Mickey Mouse Revue

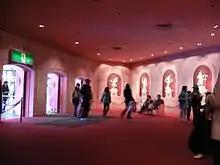
The preshow area at Mickey Mouse Revue in Tokyo Disneyland

In a 1962 interview, Walt Disney talked about his new audio-animatronic technology in The Enchanted Tiki Room and untitled haunted house attraction. He said that he had similar plans for "all the Disney characters". Contributing Disney Imagineers were John Hench, Bill Justice, and Wathel Rogers.